Protoceratopsidae

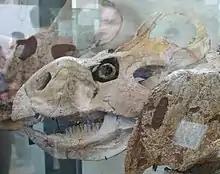
"Protoceratops" skull with large sclerotic rings

Based on the size of its sclerotic ring, "Protoceratops" had an unusually large eye among protoceratopsids. In birds, a medium-sized sclerotic ring indicates that the animal is a predator, a large sclerotic ring indicates that it is nocturnal, and the largest ring size indicates it is a nocturnal predator. Eye size is an important adaptation in predators and nocturnal animals because a larger eye has increased sensitivity and resolution. Because of the energy necessary to maintain a larger eye and the weakness of the skull that corresponds with a larger orbit, Nick Longrich argues that this structure may have been an adaptation for a nocturnal lifestyle. "Protoceratops"s mouth structures and general abundance indicate it was not a predator, so if it were also diurnal, then it would have been expected to have a much smaller sclerotic ring size. If "Protoceratops" was nocturnal, it could avoid the hottest parts of the day and survive in an arid environment without highly developed cooling mechanisms.